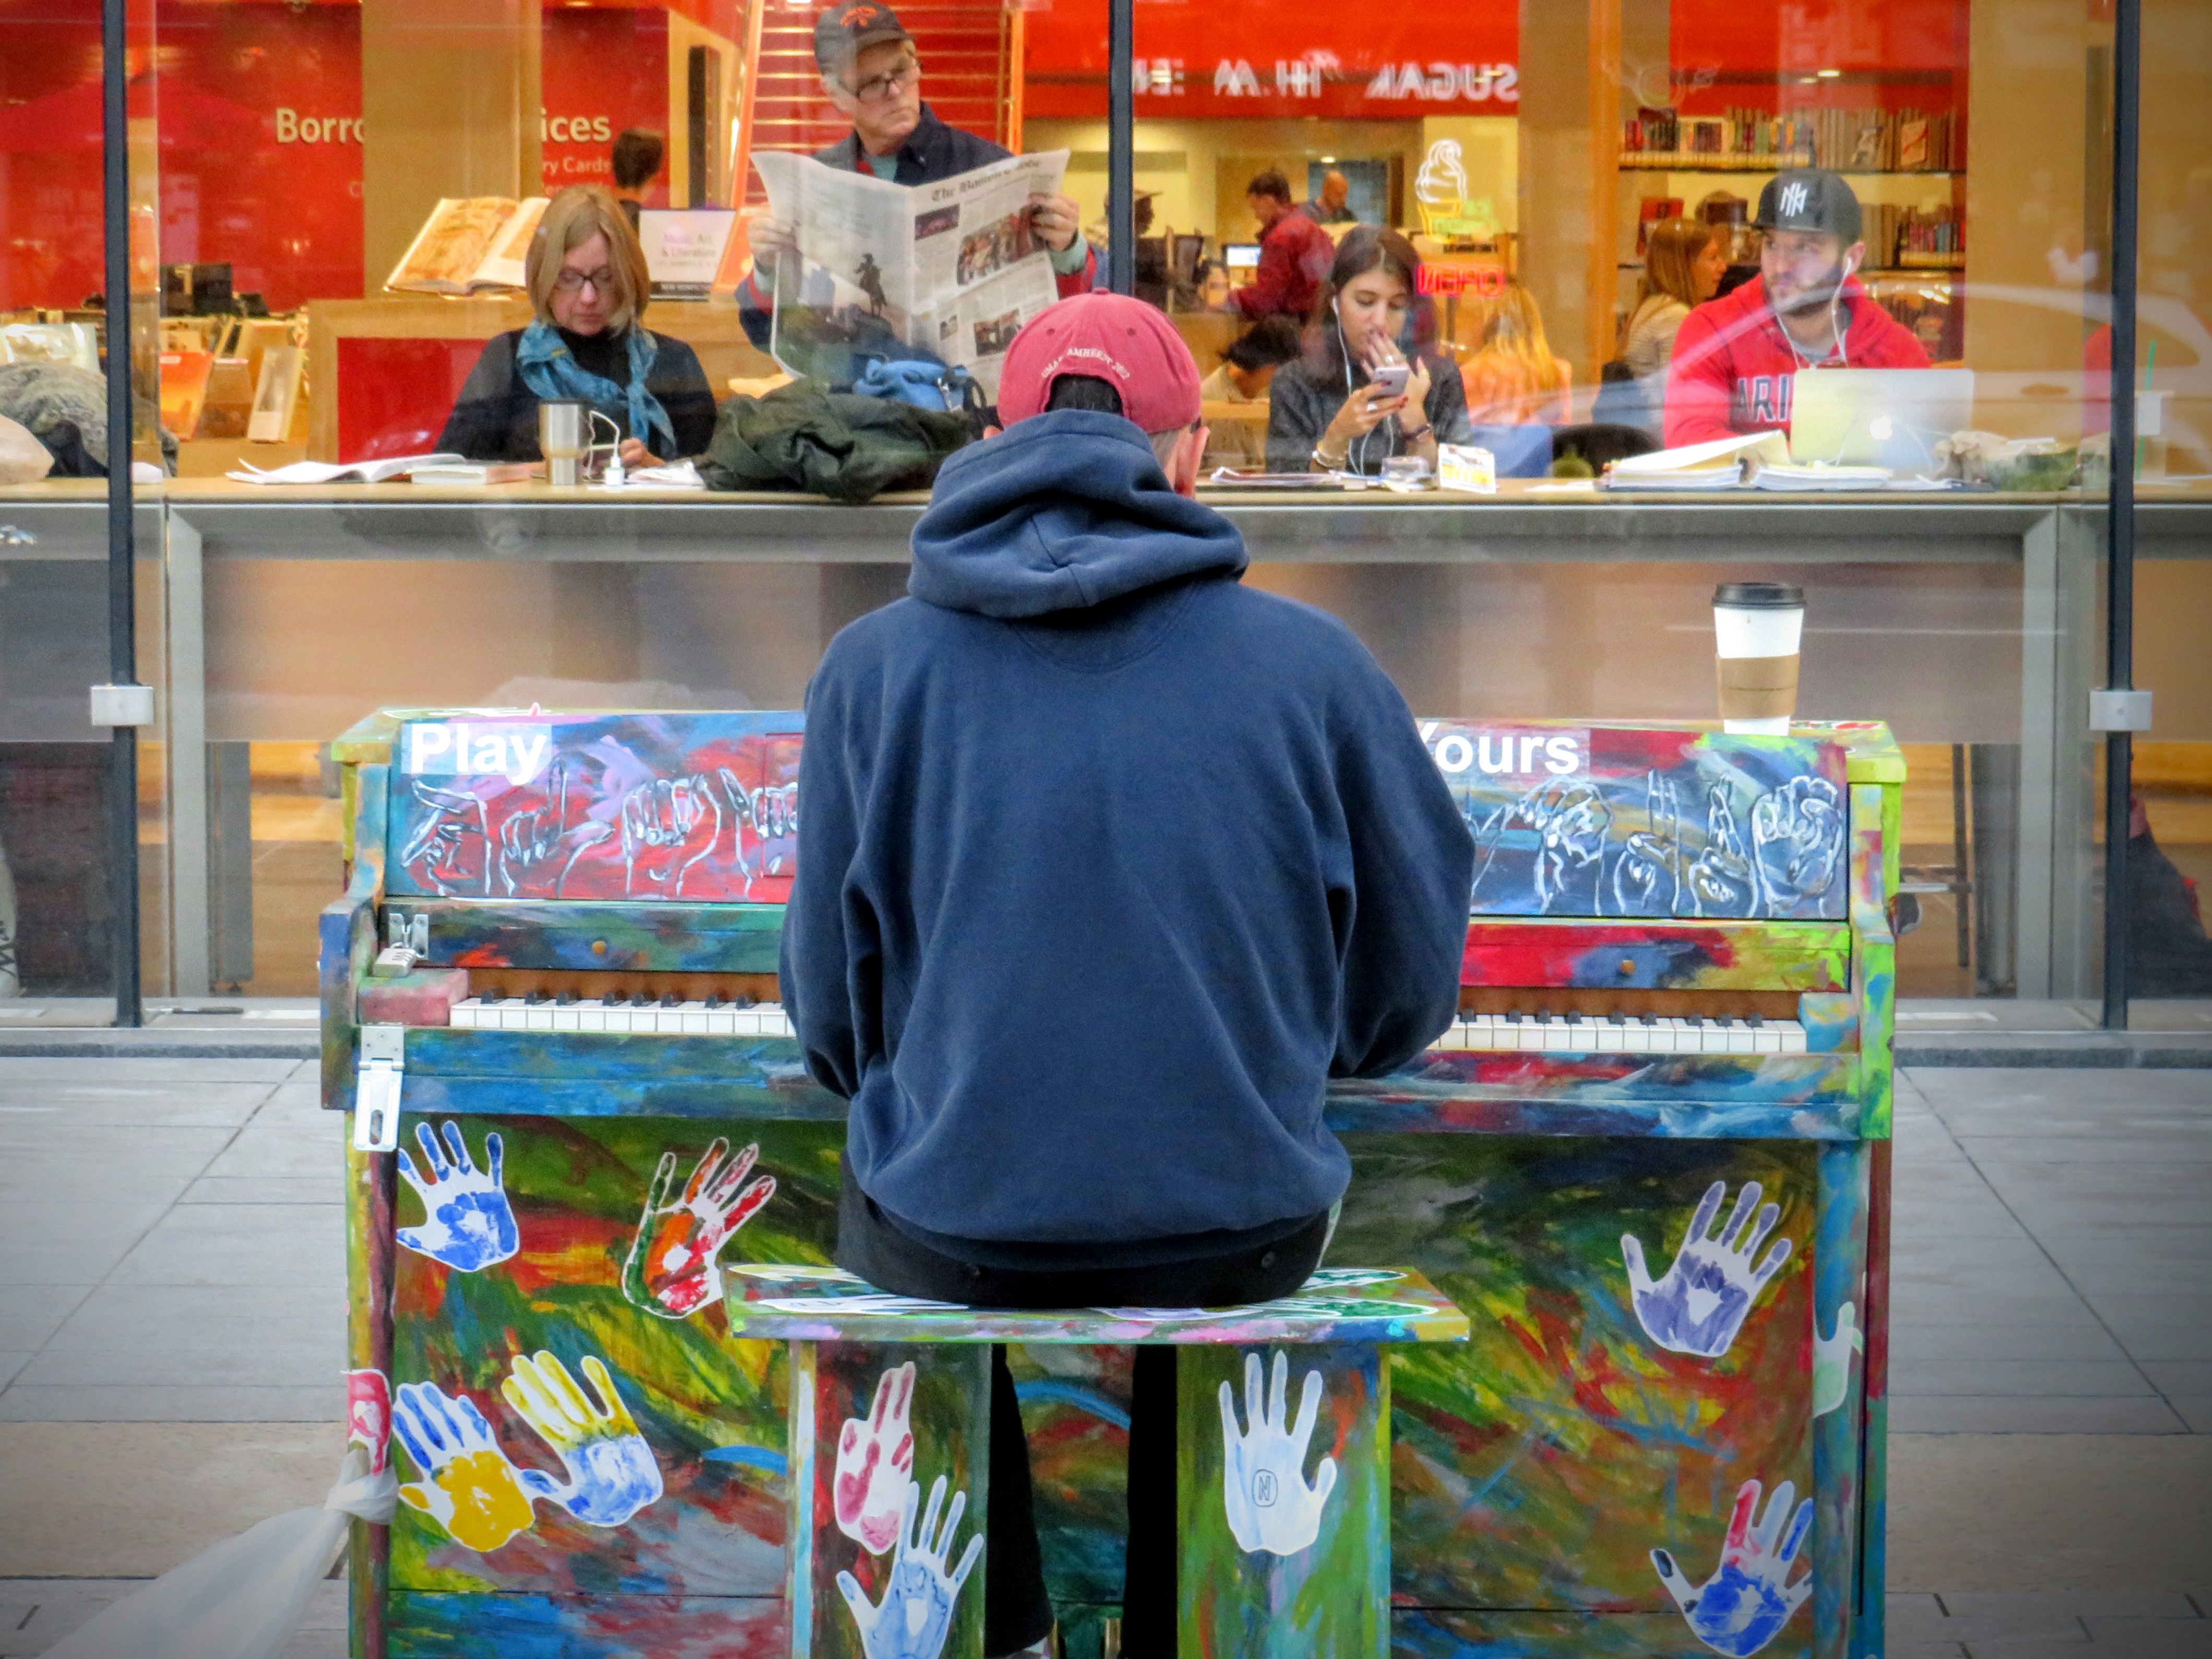
city, food, vendor, market, shopping, public space, supermarket, grocery store, fair, retail, convenience store